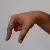
The image shows a hand gesture representing the letter 'Q' in Indian Sign Language.